Franz Planer

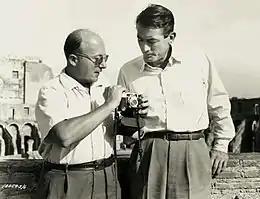
Frank Planer and Gregory Peck in "Roman Holiday" (1953)

Franz Planer, A.S.C. (born as František Plánička; 29 March 1894 – 10 January 1963) was a Czech-Austrian cinematographer, later naturalized in the United States.